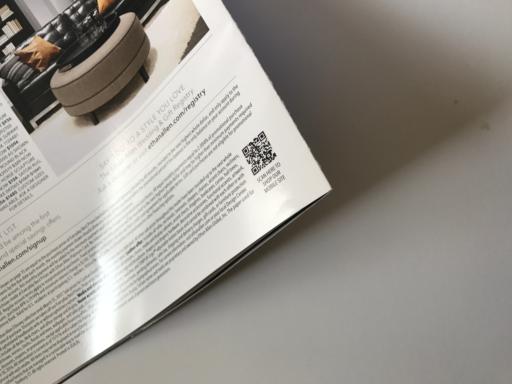
Waste category: paper